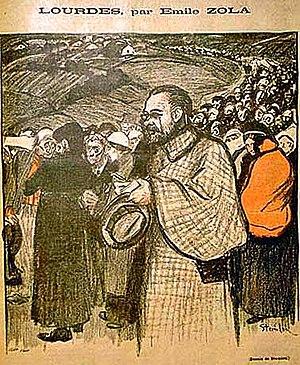
Émile Zola est un écrivain et journaliste français, né le 2 avril 1840 à Paris et mort le 29 septembre 1902 dans la même ville. Considéré comme le chef de file du naturalisme, c'est l'un des romanciers français les plus populaires, les plus publiés, traduits et commentés au monde. Ses romans ont connu de très nombreuses adaptations au cinéma et à la télévision.
Les Trois Villes est un cycle romanesque écrit par Émile Zola entre 1893 et 1898. Il suit directement le cycle précédent du romancier : Les Rougon-Macquart. Son héros, l'abbé Pierre Froment, sert de fil rouge aux trois romans, Lourdes, Rome et Paris, dans lesquels Zola s'interroge sur la place de la religion dans la société moderne, mais aussi sur la confrontation entre une bourgeoisie rayonnante face à un monde ouvrier misérable.